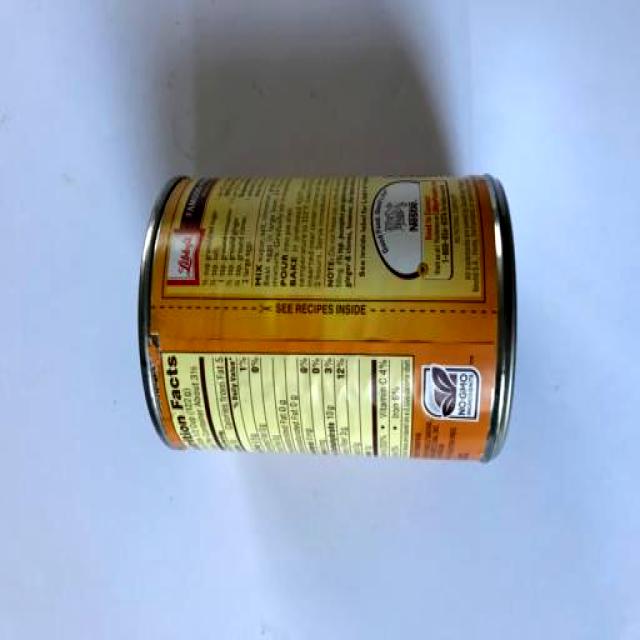
Label: Metal